Dan Burros

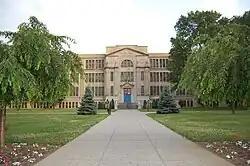
John Adams High School, which Burros attended, in 2008

Burros was an only child, and shortly after his birth, his parents moved to Richmond Hill, Queens, to be closer to his paternal relatives. When his paternal grandparents died some years later, Burros and his parents withdrew from the wider family and family gatherings. His mother enrolled him in Hebrew school at the Orthodox synagogue Talmud Torah in Richmond Hill, where his bar mitzvah (the coming of age ritual in Judaism) was held. Unlike most of the other boys in his class, he continued to come to synagogue afterwards. Burros later said his family had pressured him into being religiously devoted. It did not last; when his rabbi accepted a larger congregation elsewhere in New York, Burros, hurt, cut back on attendance. He had high grades in junior high school but became rebellious and often sought out fights. Fascinated by soldiers, he aimed to get into the United States Military Academy at West Point. Some of his friends knew he was Jewish, but others assumed he was Christian. He began to claim he was actually German-American and not Jewish; in one incident in 8th grade, he bragged about how having blond hair made him look "Aryan".